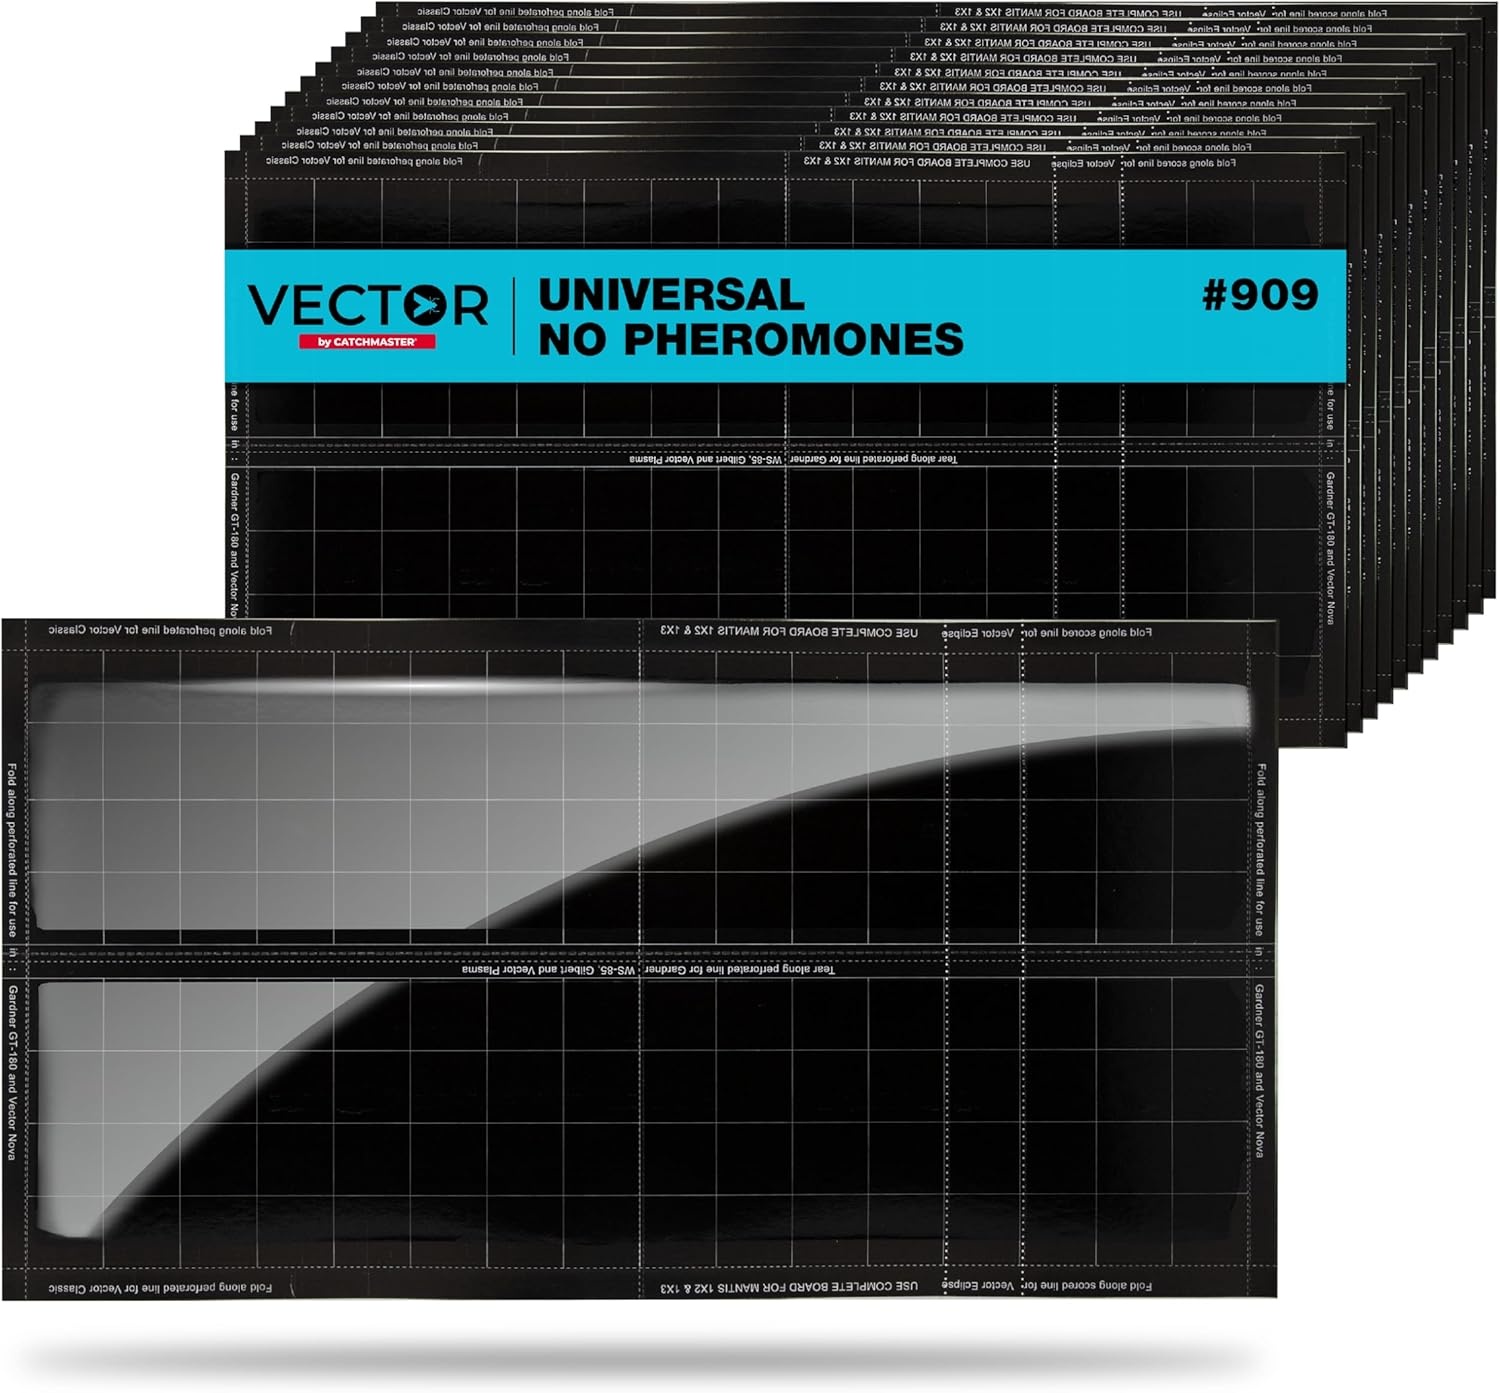
Catchmaster Vector Universal Replacement Glue Boards White, UV Light Fly Trap for Home, Unscented Gnat Traps for House, UV Lamp Insect & Mosquito Killer Refill, Adhesive Bug Light Boards, 12-Pack
Brand: Catchmaster
Overview Brand : Catchmaster Color : Clear Style : Replacement Boards - Black Material : Replacement Boards Product Dimensions : 1"L x 1"W x 1"H Item Weight : 0.98 Kilograms Number of Pieces : 1 Is Electric : No Target Species : Fly Unit Count : 12.0 Count About this item GLUE BOARD REFILLS FOR UV TRAP: This set includes 12 replacement glue boards with perforations to create 24 glue boards compatible with Vector Fly Light Traps, including the Vector Classic, Vector Plasma Grill, Vector Plasma Screened, Vector Plasma One, Vector 15, Vector 30, and Vector Optima. The Vector Light Traps are sold separately. VECTOR TRAP COMPATIBLE: The Insect Vector Traps are a remarkably discreet alternative to messy bug zappers, perfect for kitchens and dining areas. The fly killer traps are made with airplane-grade aluminum and an industrial-strength design for increased durability. Use the easy-to-change replacement glue boards to trap flies and pests with this indoor fly trap for the home. NON-TOXIC AND SAFE: The electric bug catcher lamp is easy to use and designed for flying insect control without the use of toxic chemicals. The Catchmaster glue traps are pre-scented, eliminating the need for fly bait. The flying insect trap is easy to use, clean, and silent, with no zapping noise. USE IN MANY LOCATIONS: Mount the indoor fly traps 6 feet off the ground in a residential or commercial kitchen, dining area, food hall, food preparation area, barn, and other locations where flying insects might thrive. If possible, place the fly killer indoors away from other light sources and not facing open doors or windows. INTELLIGENT PEST MANAGEMENT: At our core, we are dedicated pest detectives. We believe in utilizing a science-based approach to integrated pest control. We call this approach Intelligent Pest Management. We leave no stone unturned when it comes to pests, and we have unwavering conviction in our products.
Category: Home & Garden > Household Supplies > Pest Control > Pest Control Traps > Glue Traps